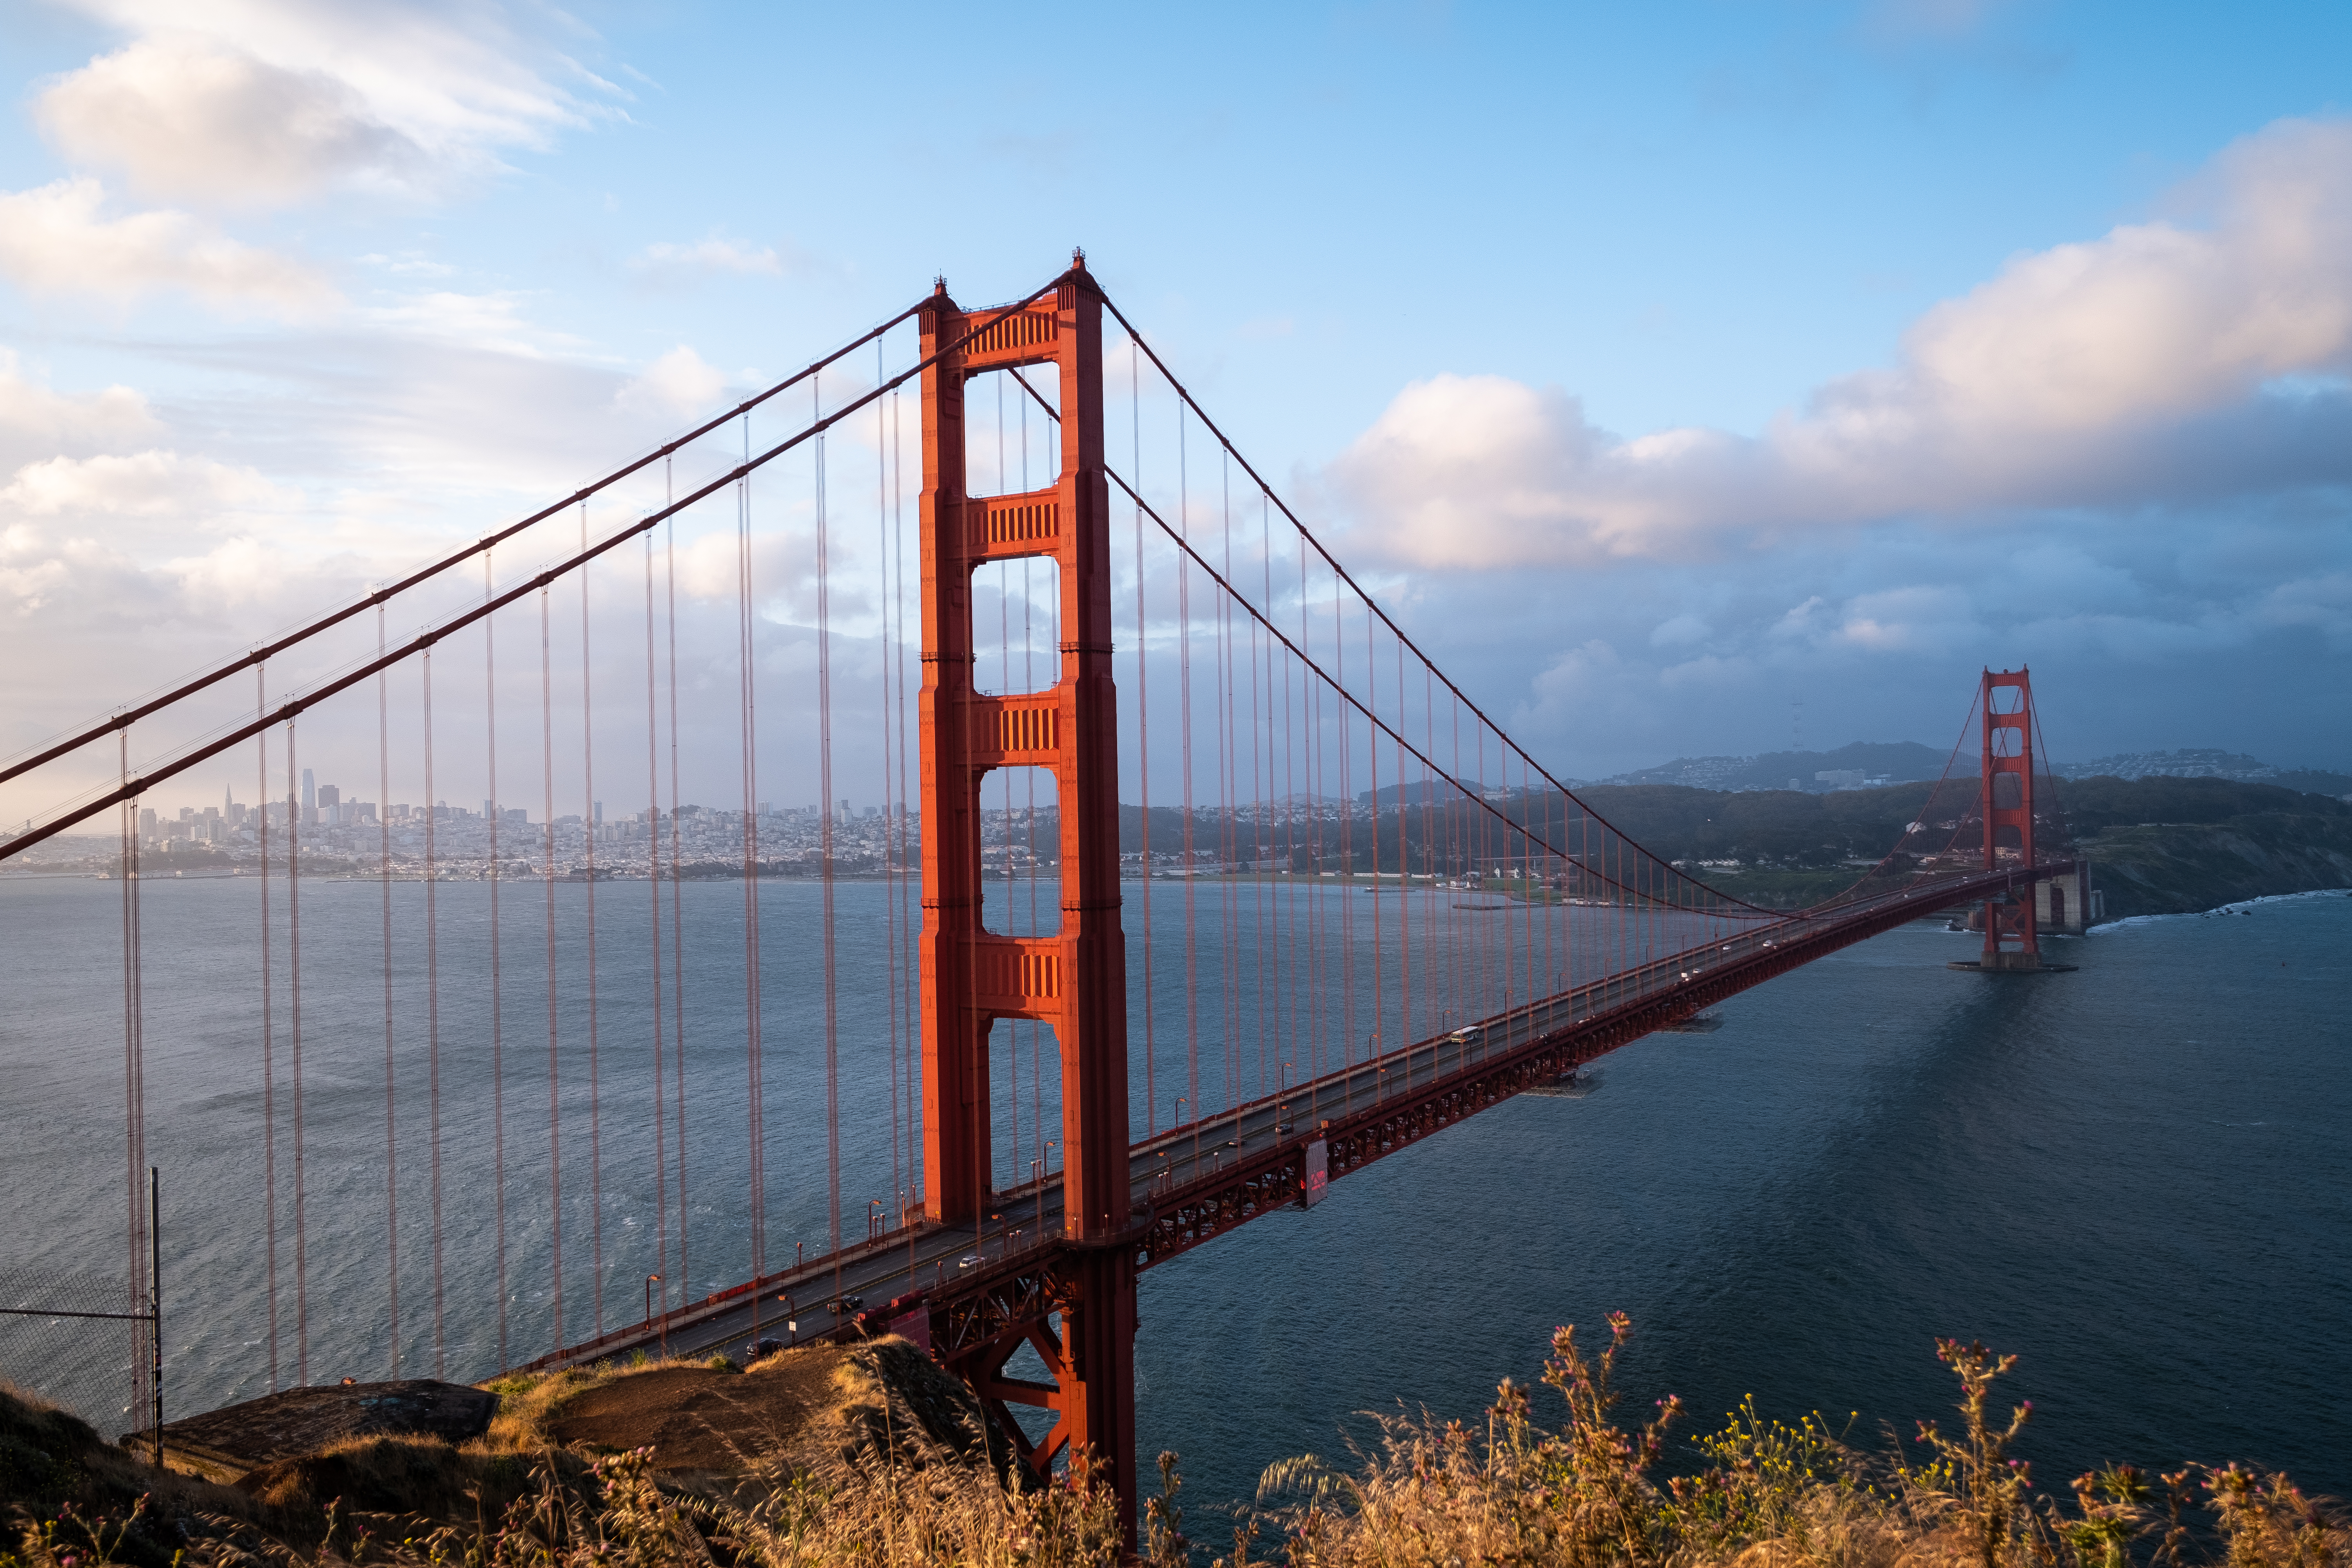
water, cloud, sky, plant, infrastructure, bridge, dusk, landmark, horizon, city, lake, landscape, road, headland, tree, suspension bridge, natural landscape, cable stayed bridge, nonbuilding structure, evening, beam bridge, ocean, girder bridge, fixed link, reflection, bay, channel, coast, reservoir, sea, sound, sunrise, rock, cumulus, fluvial landforms of streams, sunset, river